Idylease Inn

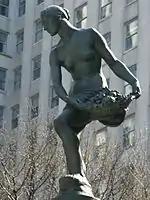
The Plaza Hotel Fountain: Pomona

Priscilla Smith was a five-year resident of Idylease during the latter part of the 1960s. As a young girl, Priscilla was a glamorous model whose fun loving and explosive personality and blazing bohemian beauty befuddled and charmed some of the greatest artists of the postwar world. She spent the final years of her life at Idylease. Priscilla will be best remembered as the favored model of Austrian Artist Karl Bitter, and was the artist's model for the statue atop the Pulitzer Fountain opposite the Plaza Hotel located on southern half of Grand Army Plaza in New York City. Bitter’s bronze sculpture represents Pomona, the Roman goddess of abundance. Smith, the artist’s model was a shy 19-year-old girl from Queens, New York when she was personally chosen by Bitter as the model for Pomona because of her striking features and reserved demeanor.